Fischerspooner

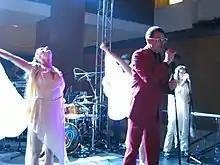

Fischerspooner was an electroclash duo and performance troupe formed in 1998 in New York City after meeting in school. The name is a combination of the founders' last names, Warren Fischer and Casey Spooner.